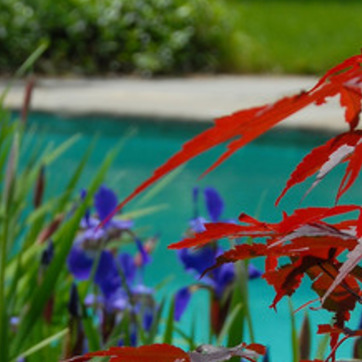
Material: water